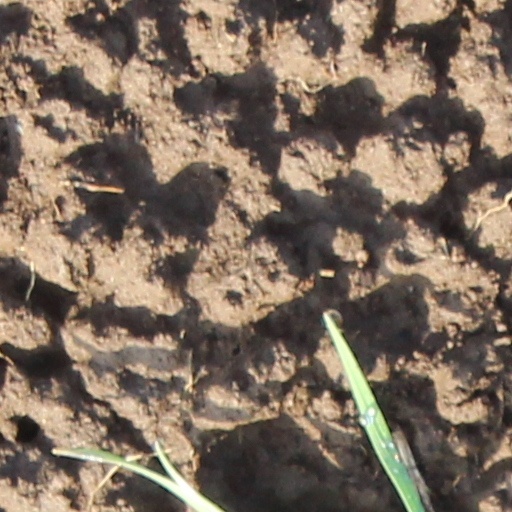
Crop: wheat